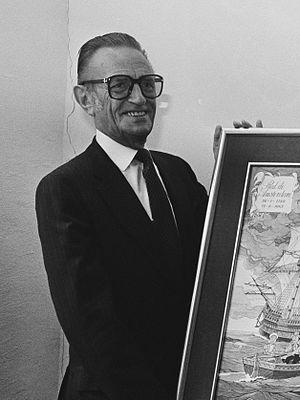
Willy Vandersteen, de son nom complet Willebrord Jan Frans Maria Vandersteen est un scénariste et dessinateur belge néerlandophone de bande dessinée, né le 15 février 1913 à Anvers, et mort à Edegem le 28 août 1990. Il est l'un des auteurs les plus connus de la bande dessinée belge.